When Night Is Falling

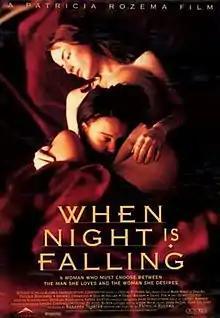
Poster

When Night is Falling is a 1995 Canadian drama film directed by Patricia Rozema and starring Pascale Bussières and Rachael Crawford. It was entered into the 45th Berlin International Film Festival.